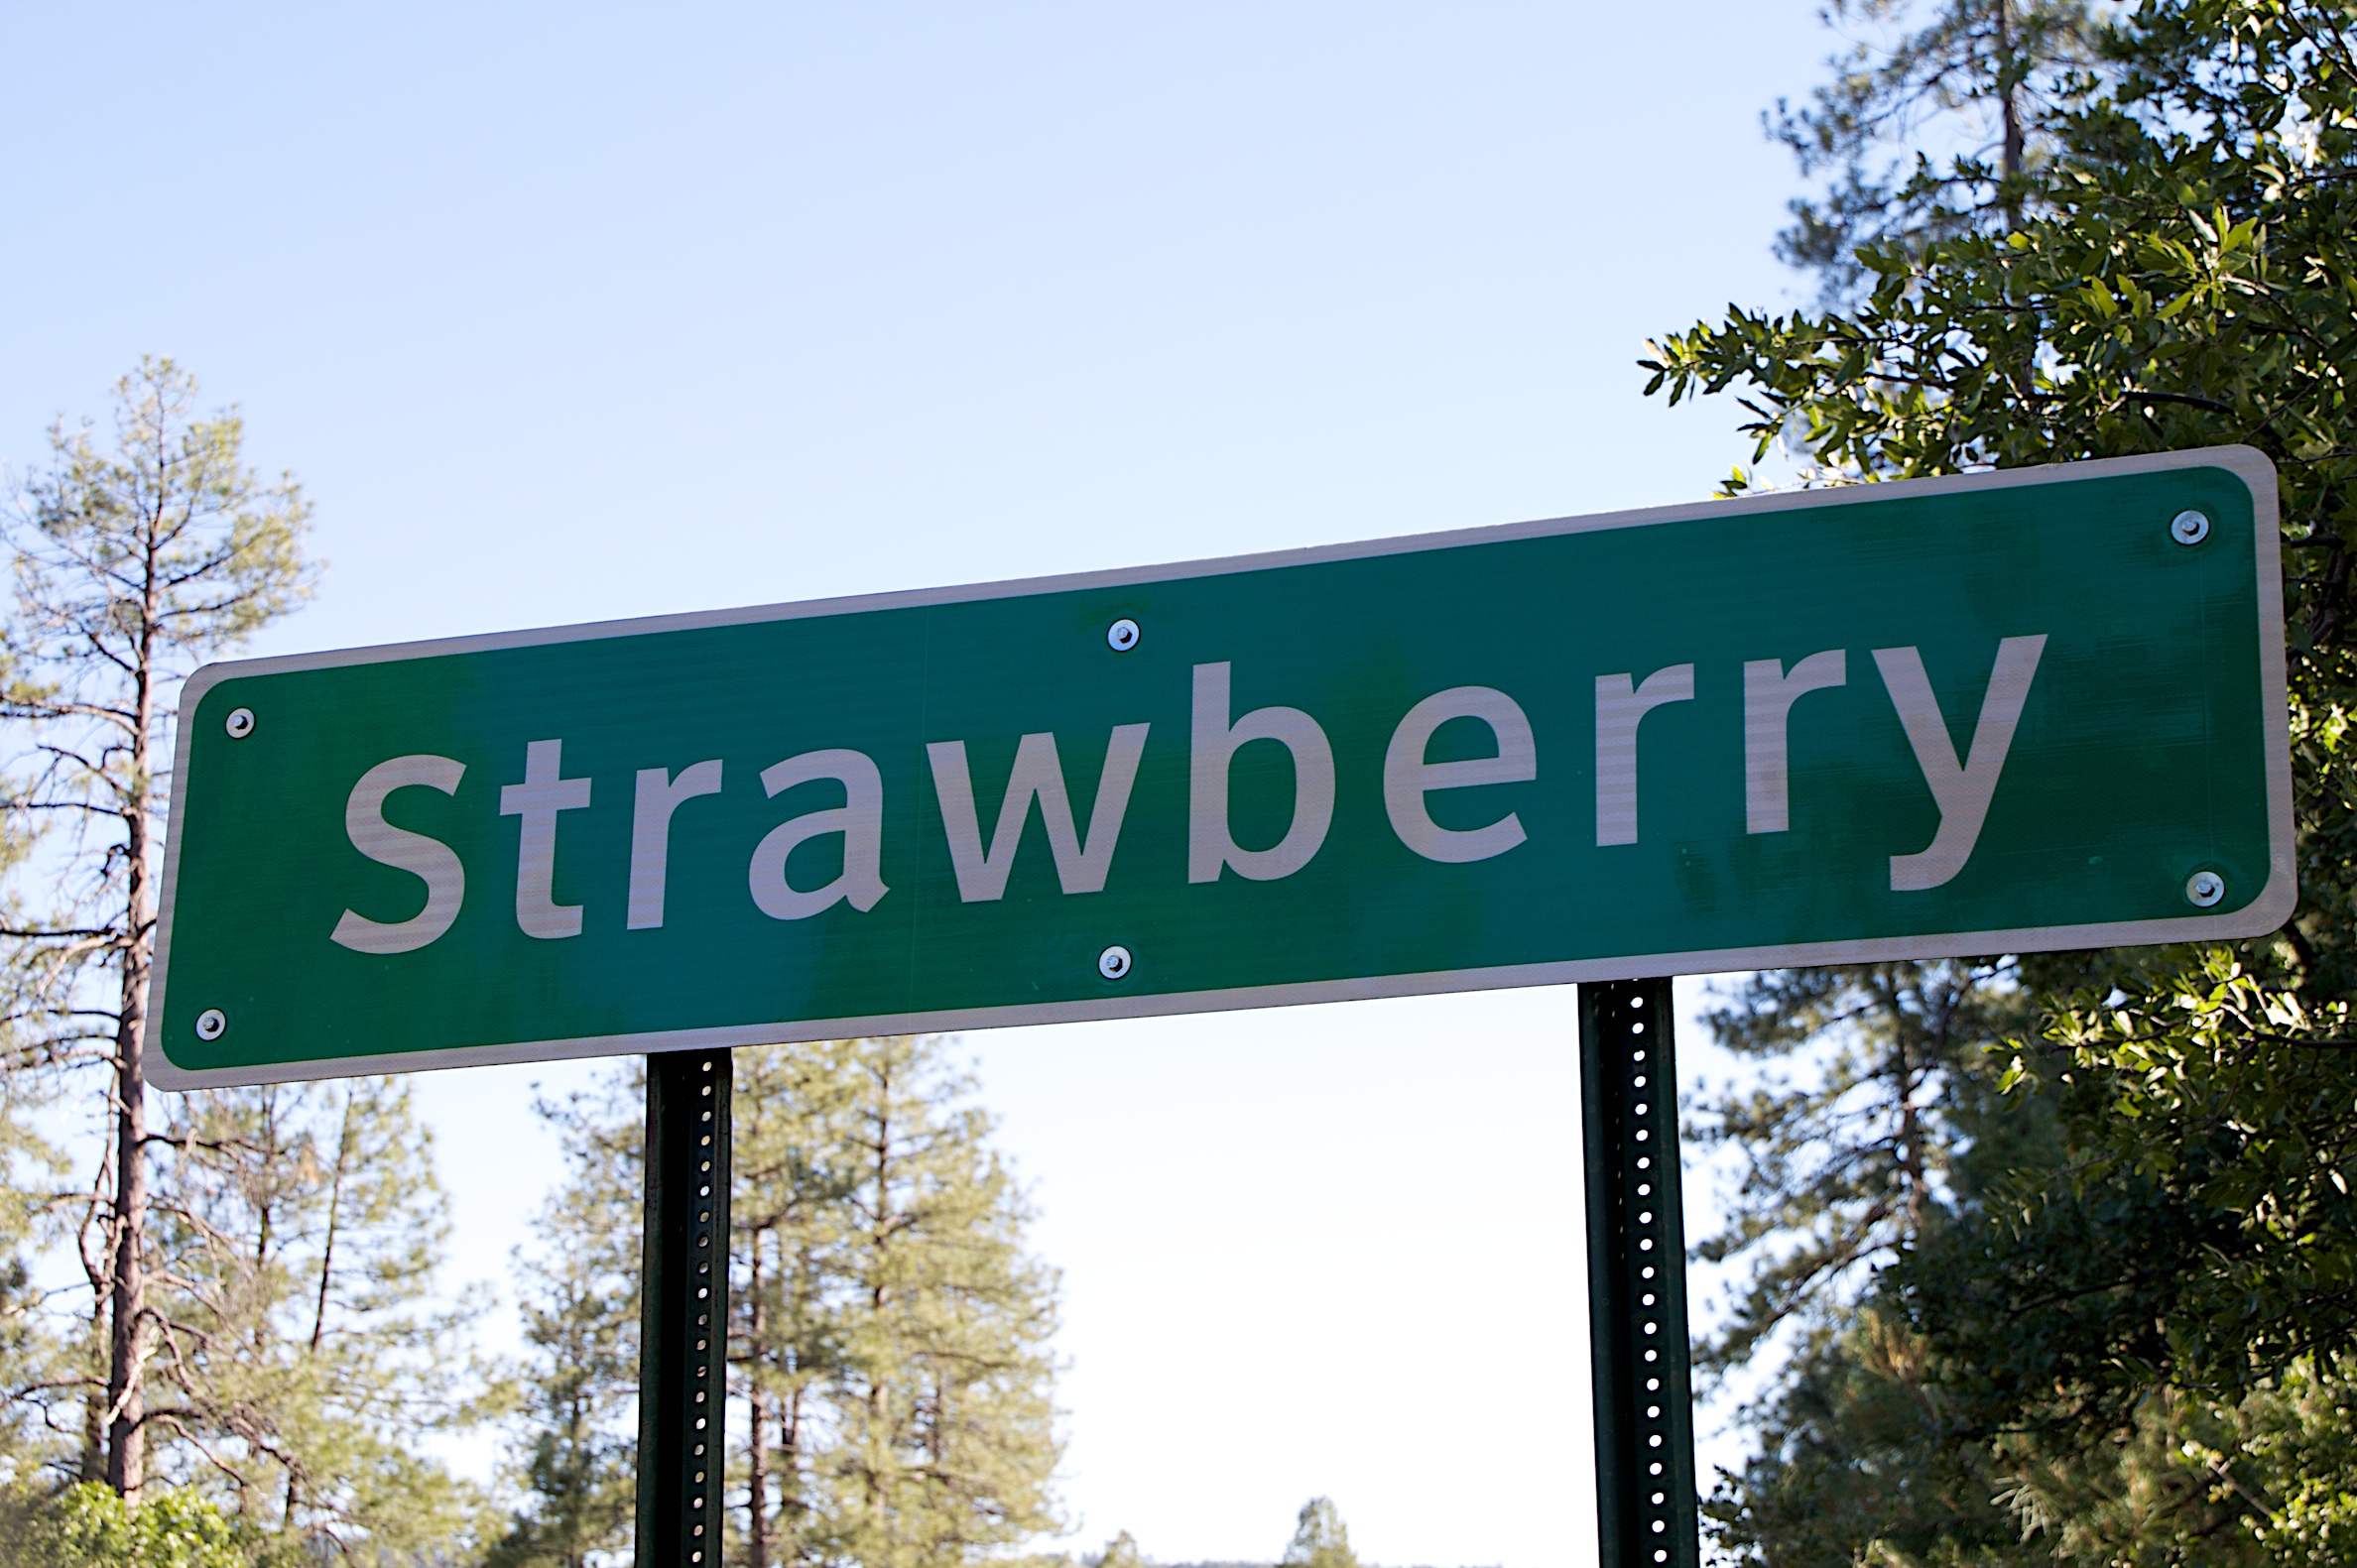
advertising, sign, street sign, signage, strawberry, 18270mm, traffic sign